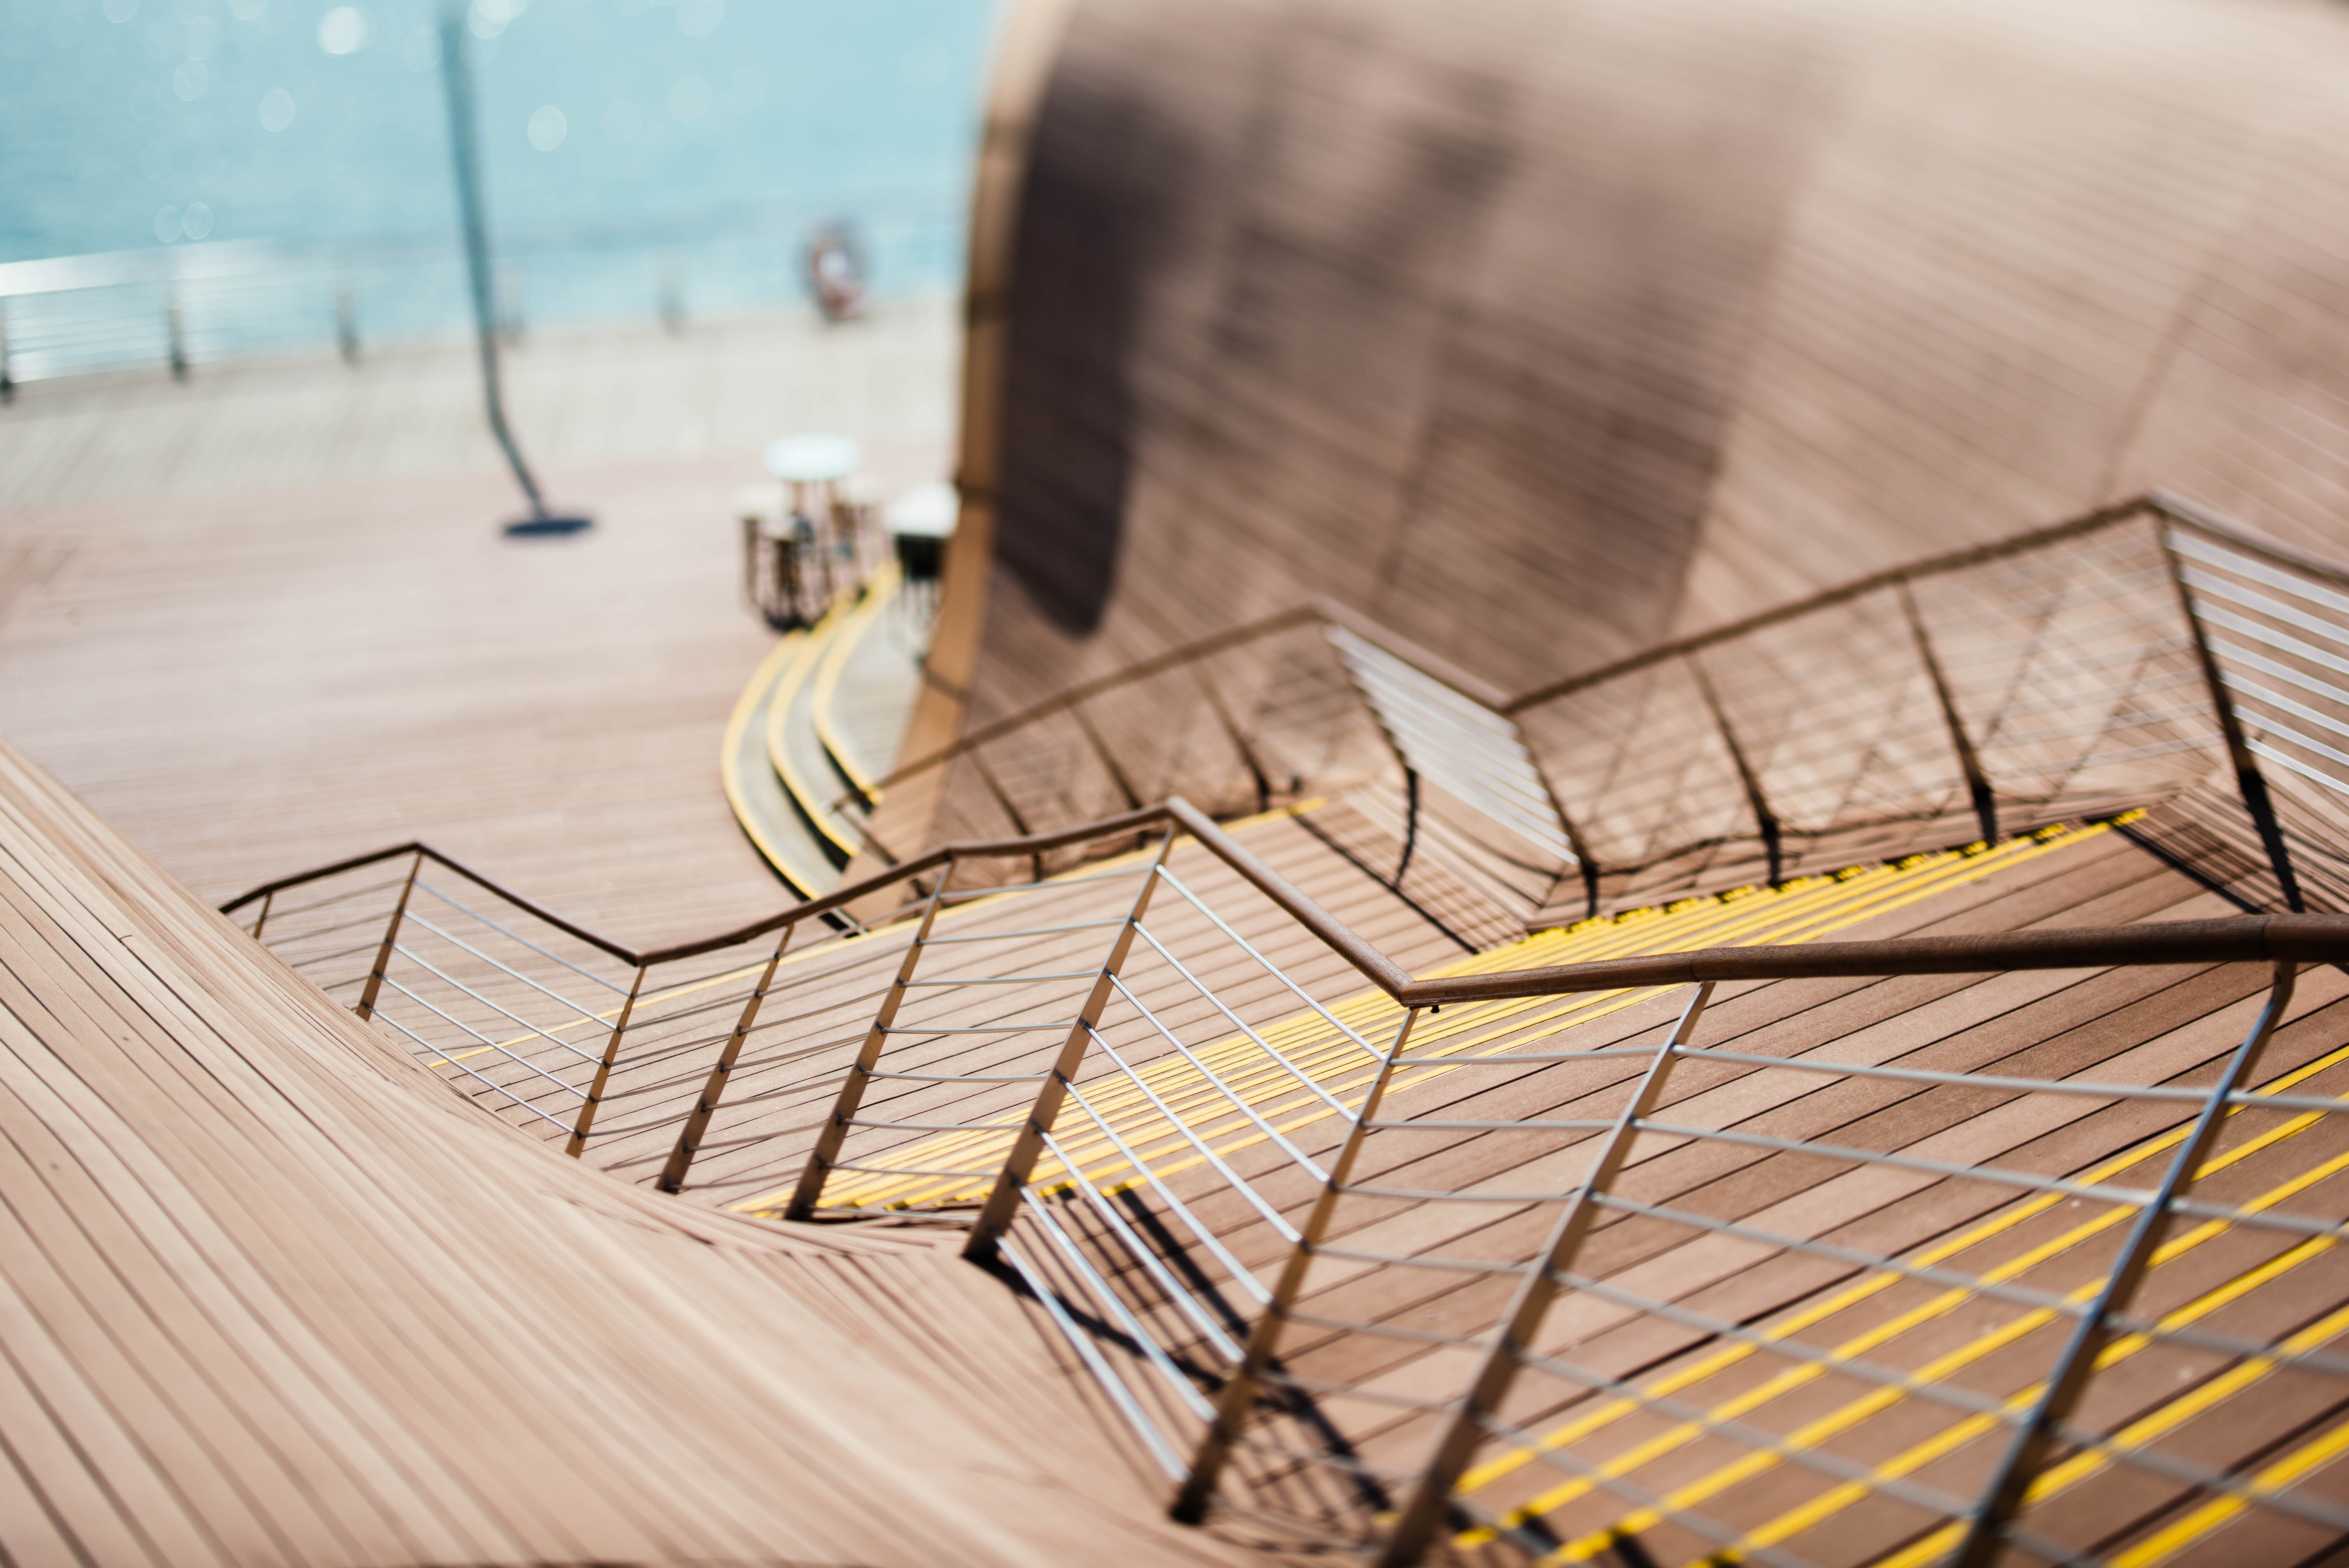
table, wood, floor, line, furniture, material, angle, flooring, daylighting